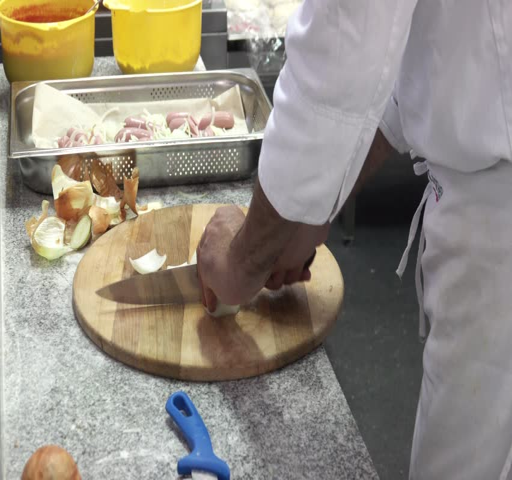
chef cutting onion , preparing ingredients for pizza on the kitchen